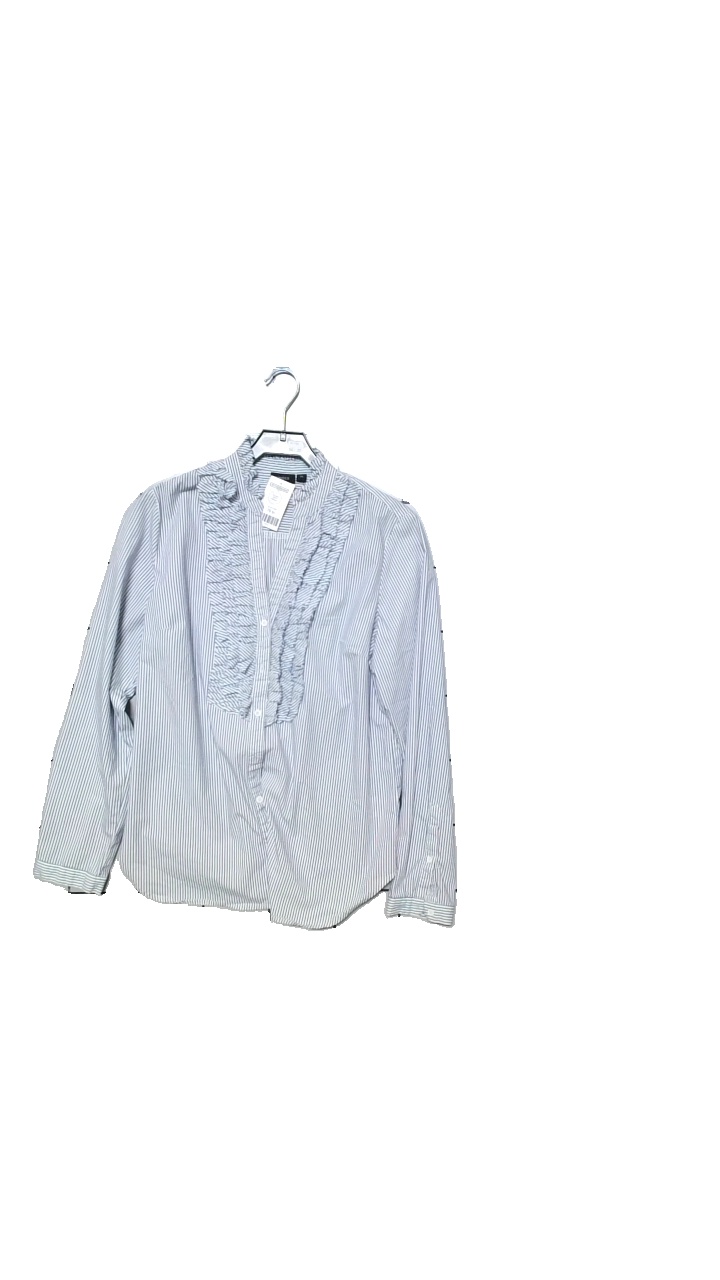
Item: Blouse (Ladies)
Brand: Lindex
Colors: Blue, White
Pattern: Striped
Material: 68% cotton, 28% polyester, 4% elastane
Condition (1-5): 5
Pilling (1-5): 5
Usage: Reuse
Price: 50-100